Handley Page Victor

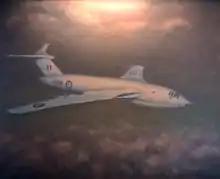
Painting of test Victor B1 XA918 by artist and former Handley Page employee Peter Coombs

The origin of the Victor and the other V bombers is linked to the early British atomic weapons programme and nuclear deterrent policies that were developed after the Second World War. The atom bomb programme formally began with Air Staff Operational Requirement OR.1001 issued in August 1946, which anticipated a government decision in January 1947 to authorise research and development work on atomic weapons; the U.S. Atomic Energy Act of 1946 (McMahon Act) prohibited the export of atomic knowledge, even to countries that had collaborated on the Manhattan Project. OR.1001 envisaged a weapon not to exceed in length, in diameter, in weight, and suitable for release from to .